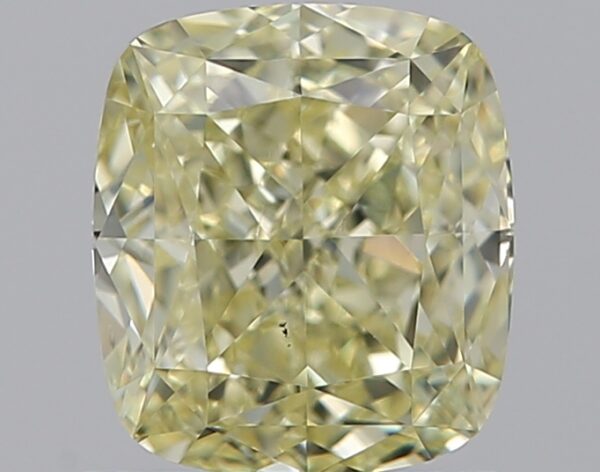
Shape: cushion
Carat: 1.01
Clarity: VS2
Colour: W-X
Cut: EX
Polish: EX
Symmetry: VG
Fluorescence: M
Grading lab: GIA
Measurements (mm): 6.02 x 5.38 x 3.45